Whitehead railway station

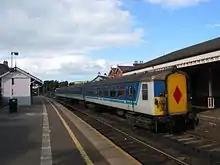
NIR 8068 at Whitehead

The station has two platforms with a waiting room on each and the station is signalled in both directions and remains staffed during commuter hours by a Senior Porter, a fully trained signalman, capable of fixing points and signalling issues when they arise.